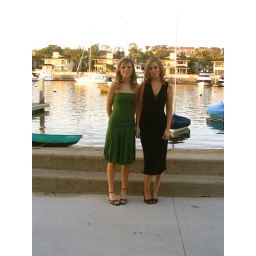
i'm standing in a weird way...in front of my moms house